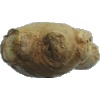
Label: ginger_root